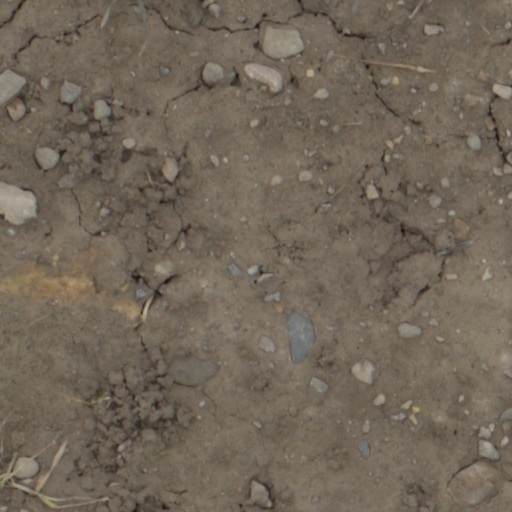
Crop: wheat